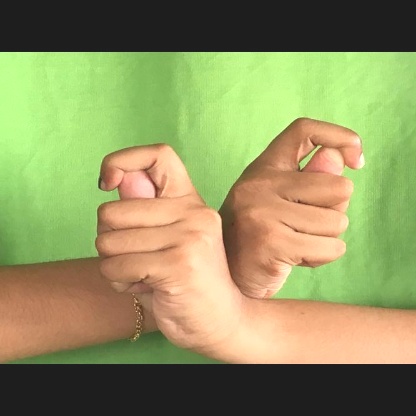
Mudra: Berunda